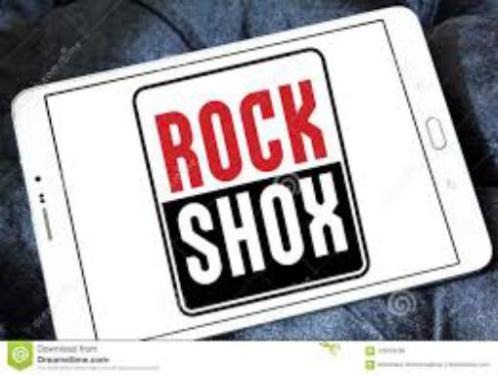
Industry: Transportation